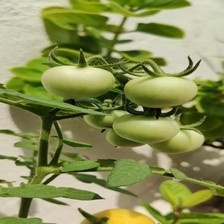
Label: tomato